Insular art

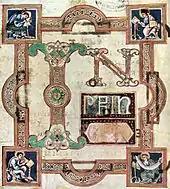
9th-century Carolingian Franco-Saxon "Incipit" initial combines Insular decoration with classicising Evangelist portraits.

The true legacy of Insular art lies not so much in the specific stylistic features discussed above, but in its fundamental departure from the classical approach to decoration, whether of books or other works of art. The barely controllable energy of Insular decoration, spiralling across formal partitions, becomes a feature of later medieval art, especially Gothic art, in areas where specific Insular motifs are hardly used, such as architecture. The mixing of the figurative with the ornamental also remained characteristic of all later medieval illumination; indeed for the complexity and density of the mixture, Insular manuscripts are only rivalled by some 15th-century works of late Flemish illumination. It is also noticeable that these characteristics are always rather more pronounced in the north of Europe than the south; Italian art, even in the Gothic period, always retains a certain classical clarity in form.